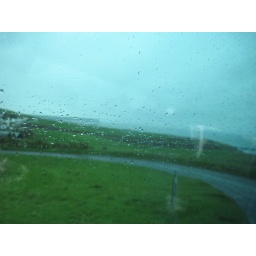
Tuesday, April 5 in Northern Ireland. County Antrim, Bushmill's Distillery, the Giant's Causeway and the coast of Northern Ireland by bus